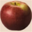
Label: apple